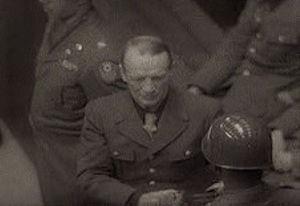
Hellmuth Felmy est un officier et aviateur allemand durant la Première Guerre mondiale, l'entre-deux-guerres et General der Flieger pendant la Seconde Guerre mondiale et qui fut jugé comme criminel de guerre nazi.